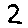
Label: 2